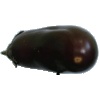
Label: eggplant